Leo Barjesteh

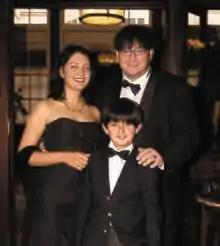
Ferydoun (Leo) Barjesteh van Waalwijk van Doorn with wife Sahar Khosrovani and son Shayan at Kadjar (Qajar) Family Association Gala.

In 1988 Barjesteh established his publishing firm, specialising in history, culture and genealogy. He is also co-founder (2000) and since 2017 president of the International Qajar Studies Association and has been editor-in-chief of its journal (Qajar Studies) since the first issue in 2000. Also in 2000, he was (together with Jan Bomans, lieutenant colonel Eppo Brongers and Ad Vermeulen) one of the initiators of the monument for Johan Willem Friso, Prince of Orange (1687-1711) at the Moerdijk.